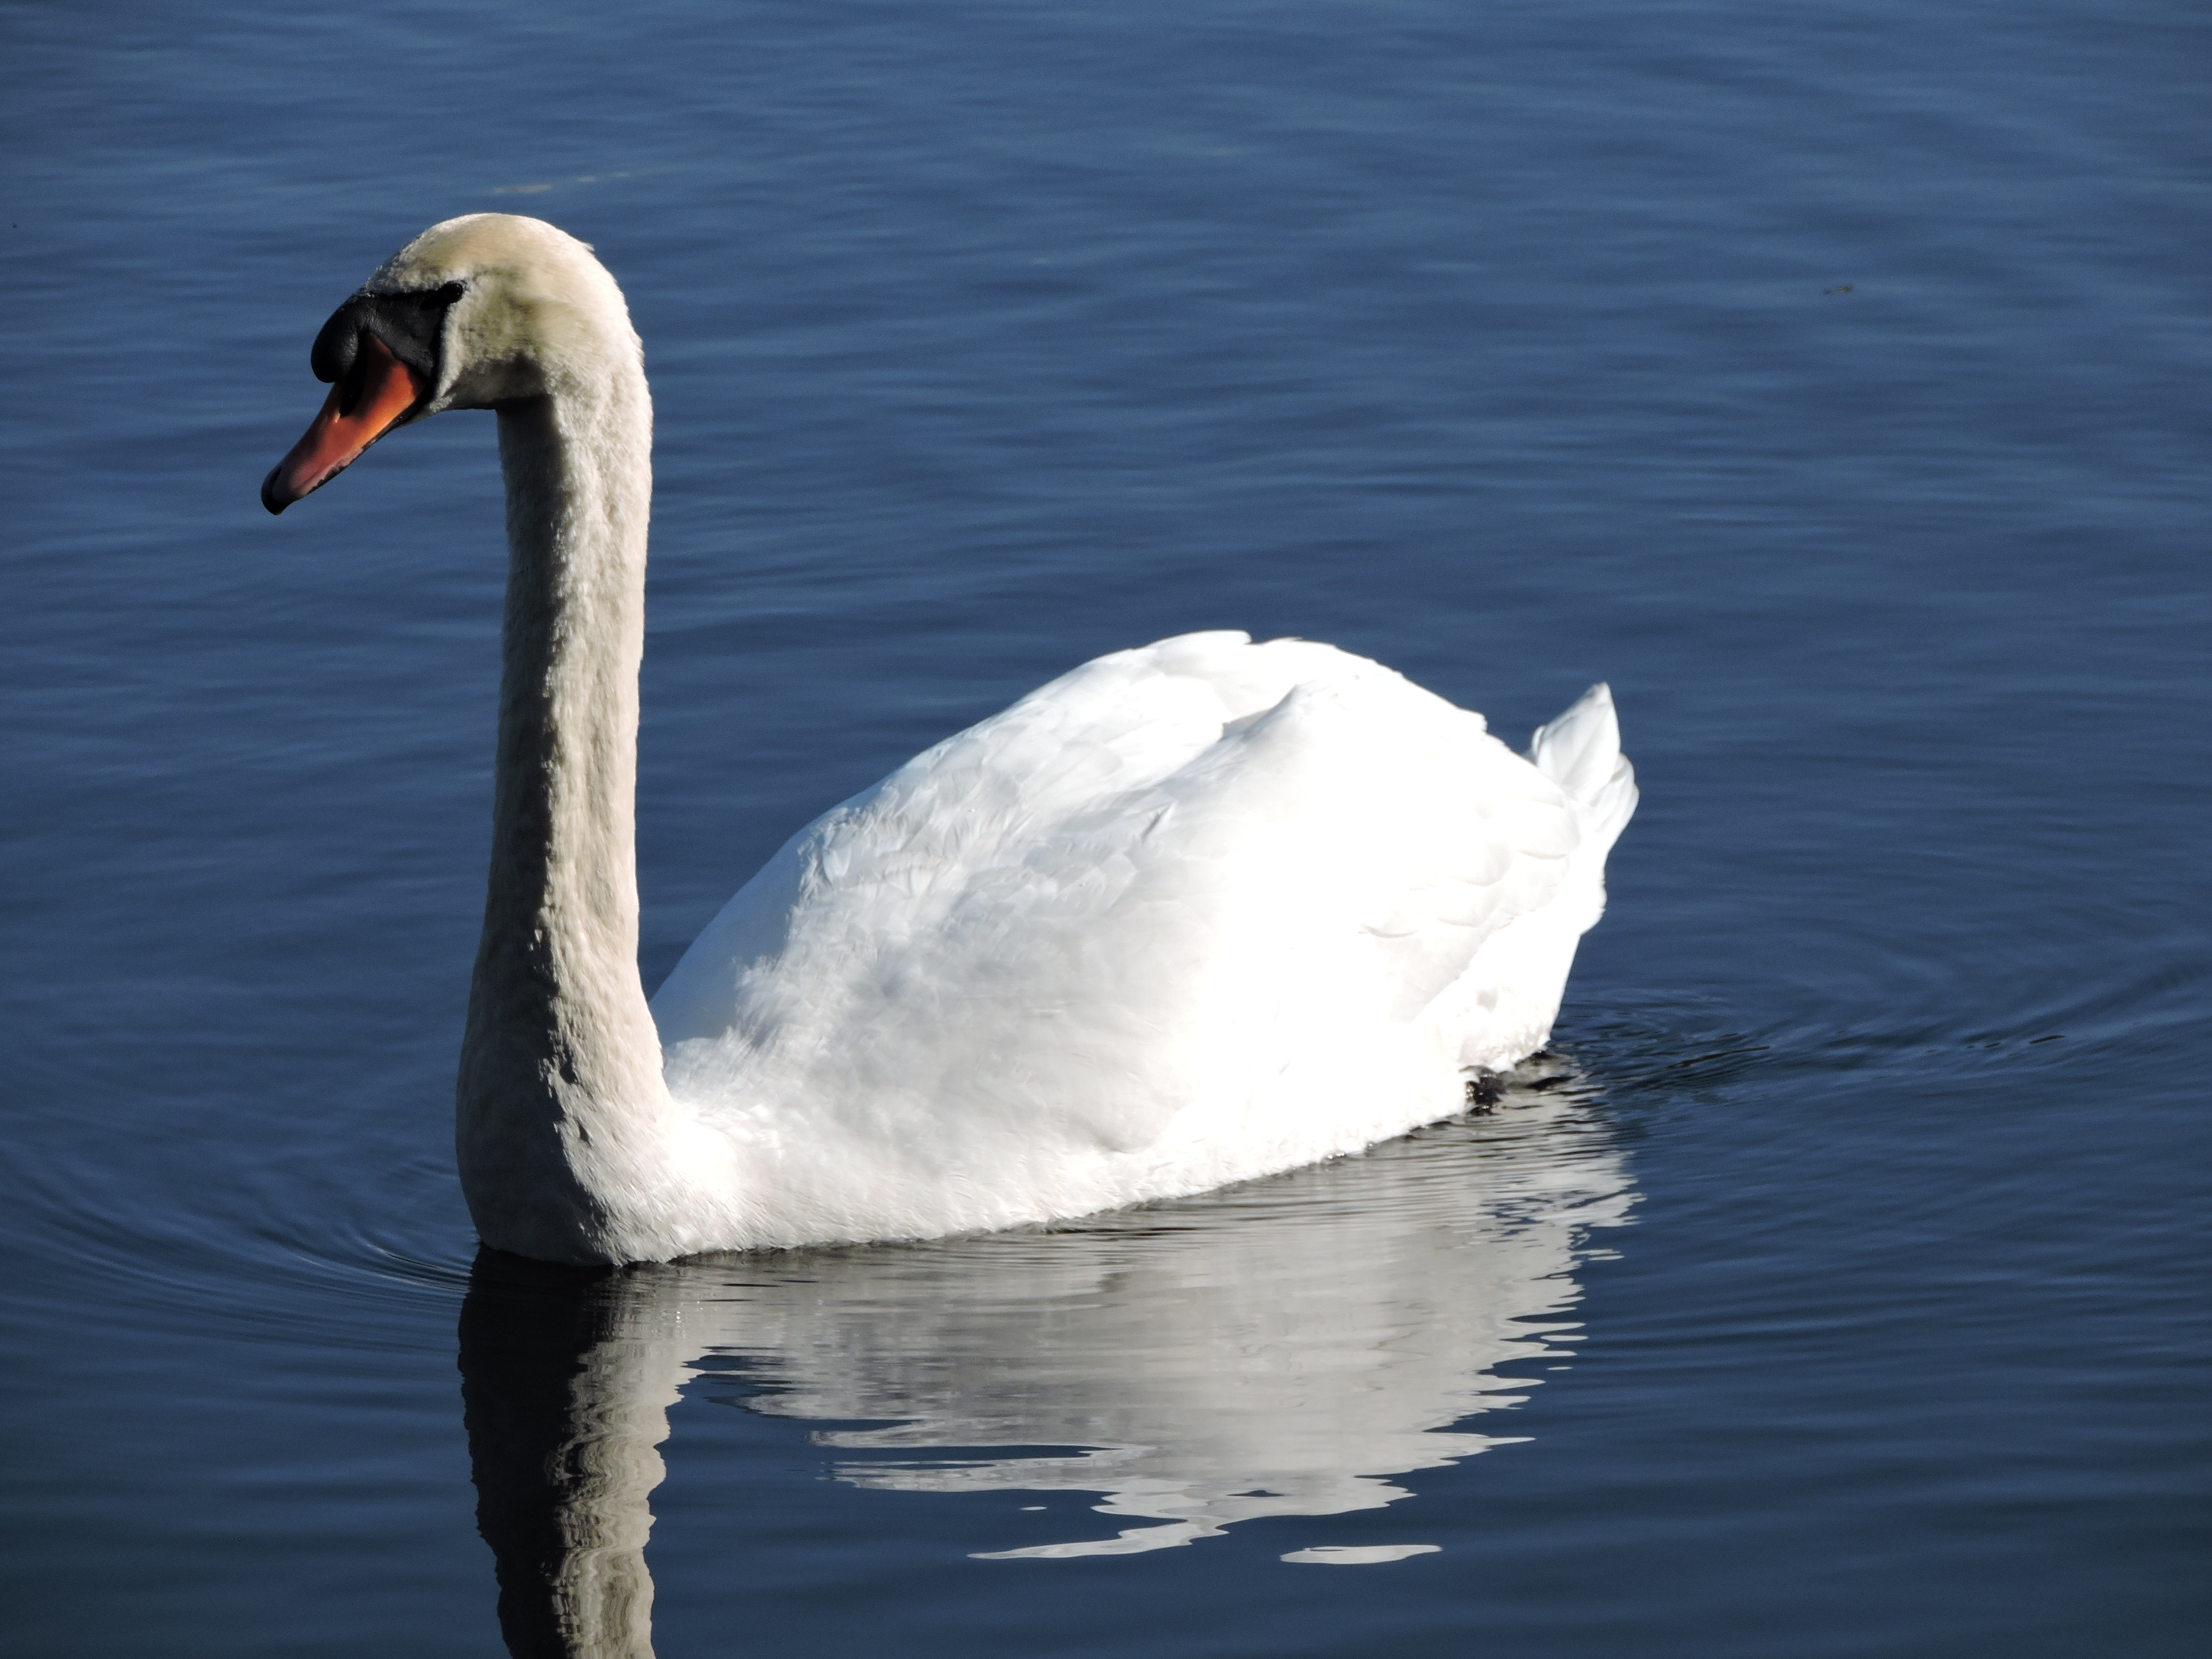
landscape, water, nature, bird, wing, white, lake, animal, river, ripple, pond, wildlife, wild, reflection, beak, tranquil, peaceful, natural, autumn, peace, calm, blue, feather, swimming, swan, grace, neck, misty, cygnus, vertebrate, day, bill, purity, waterfowl, water bird, mute, graceful, ducks geese and swans